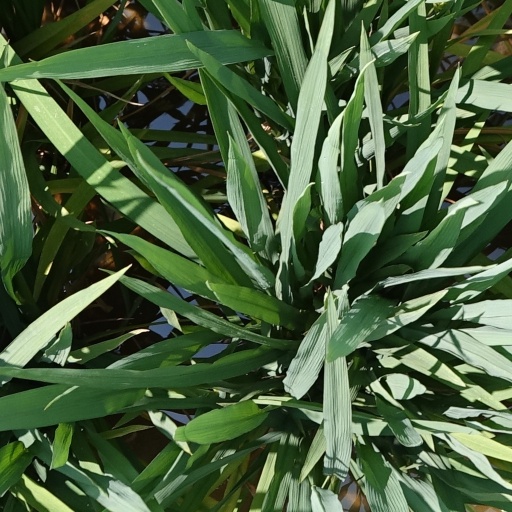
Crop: rice